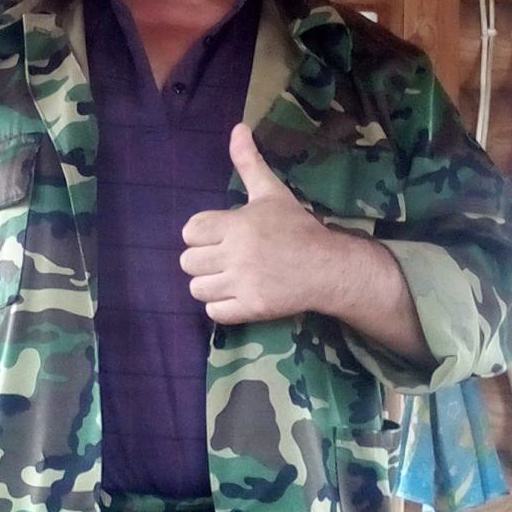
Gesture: like